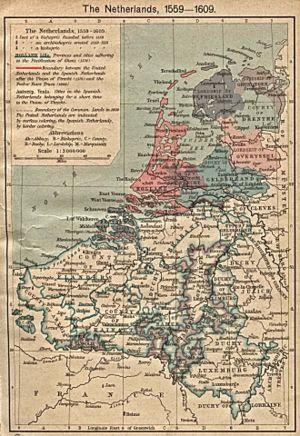
Les Dix-Sept Provinces sont, au XVIᵉ siècle, les territoires regroupés par les ducs de Bourgogne et l'empereur Charles Quint, qui en fit un État. Cette appellation se répandit après que Charles Quint eut adjoint aux Pays-Bas bourguignons les seigneuries d'Utrecht, d'Overijssel et de Groningue. Ce territoire était également appelé à l'époque les Pays-Bas, Nederland, Belgia, the Netherlands. La plupart de ces provinces étaient des fiefs du Saint-Empire romain ; les comtés de Flandre et d'Artois furent cédés au traité de Cambrai en 1529 en tant que prises de guerre. En 1512, les provinces constituaient la majeure partie du cercle de Bourgogne.
Le comté de Namur est un ancien comté qui relevait du Saint-Empire romain germanique, qui se trouvait entre la principauté de Liège, le duché de Brabant et le comté de Hainaut. Il comprenait les villes de Namur, Charleroi, Givet, Bouvignes, Mariembourg et Fleurus.
Le comté de Flandre a été un pagus carolingien, puis l'une des principautés du royaume de France, particulièrement impliquée dans les conflits entre la France et l'Angleterre, et entre la France et l'Empire, aux frontières et à l'influence durement disputées depuis sa création au IXᵉ siècle jusqu'en 1384, date de la mort du comte Louis de Male.